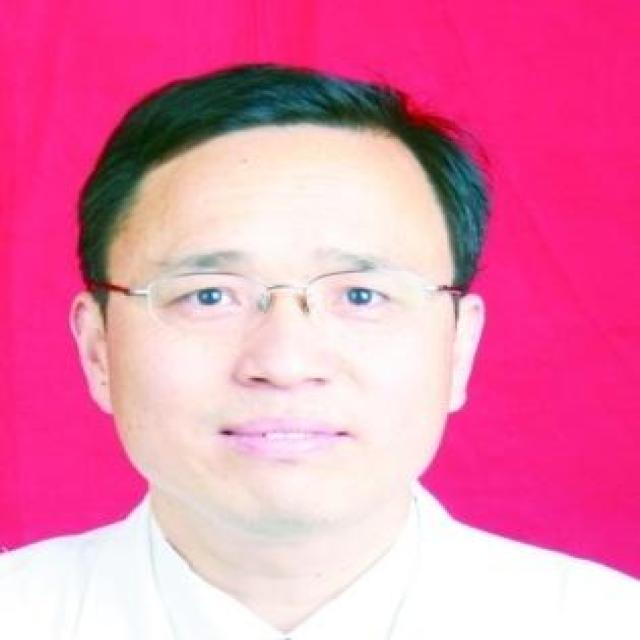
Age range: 45-64